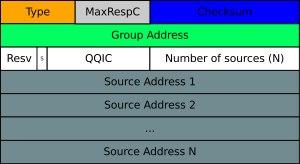
Internet Group Management Protocol est un protocole qui permet à des routeurs IP de déterminer de façon dynamique les groupes multicast qui disposent de clients dans un sous-réseau.